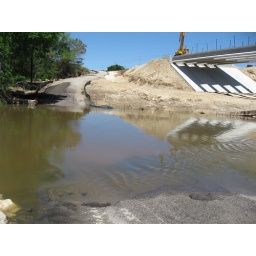
The Old and the New: Low water crossing about to be superseded by new toll road in Central Texas